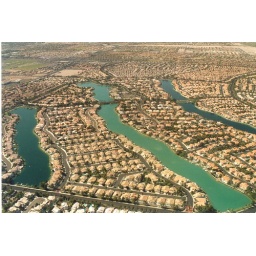
Three Fingers Lakes neighborhood of Las Vegas, shot out the window of a small airplane while circling above the city.